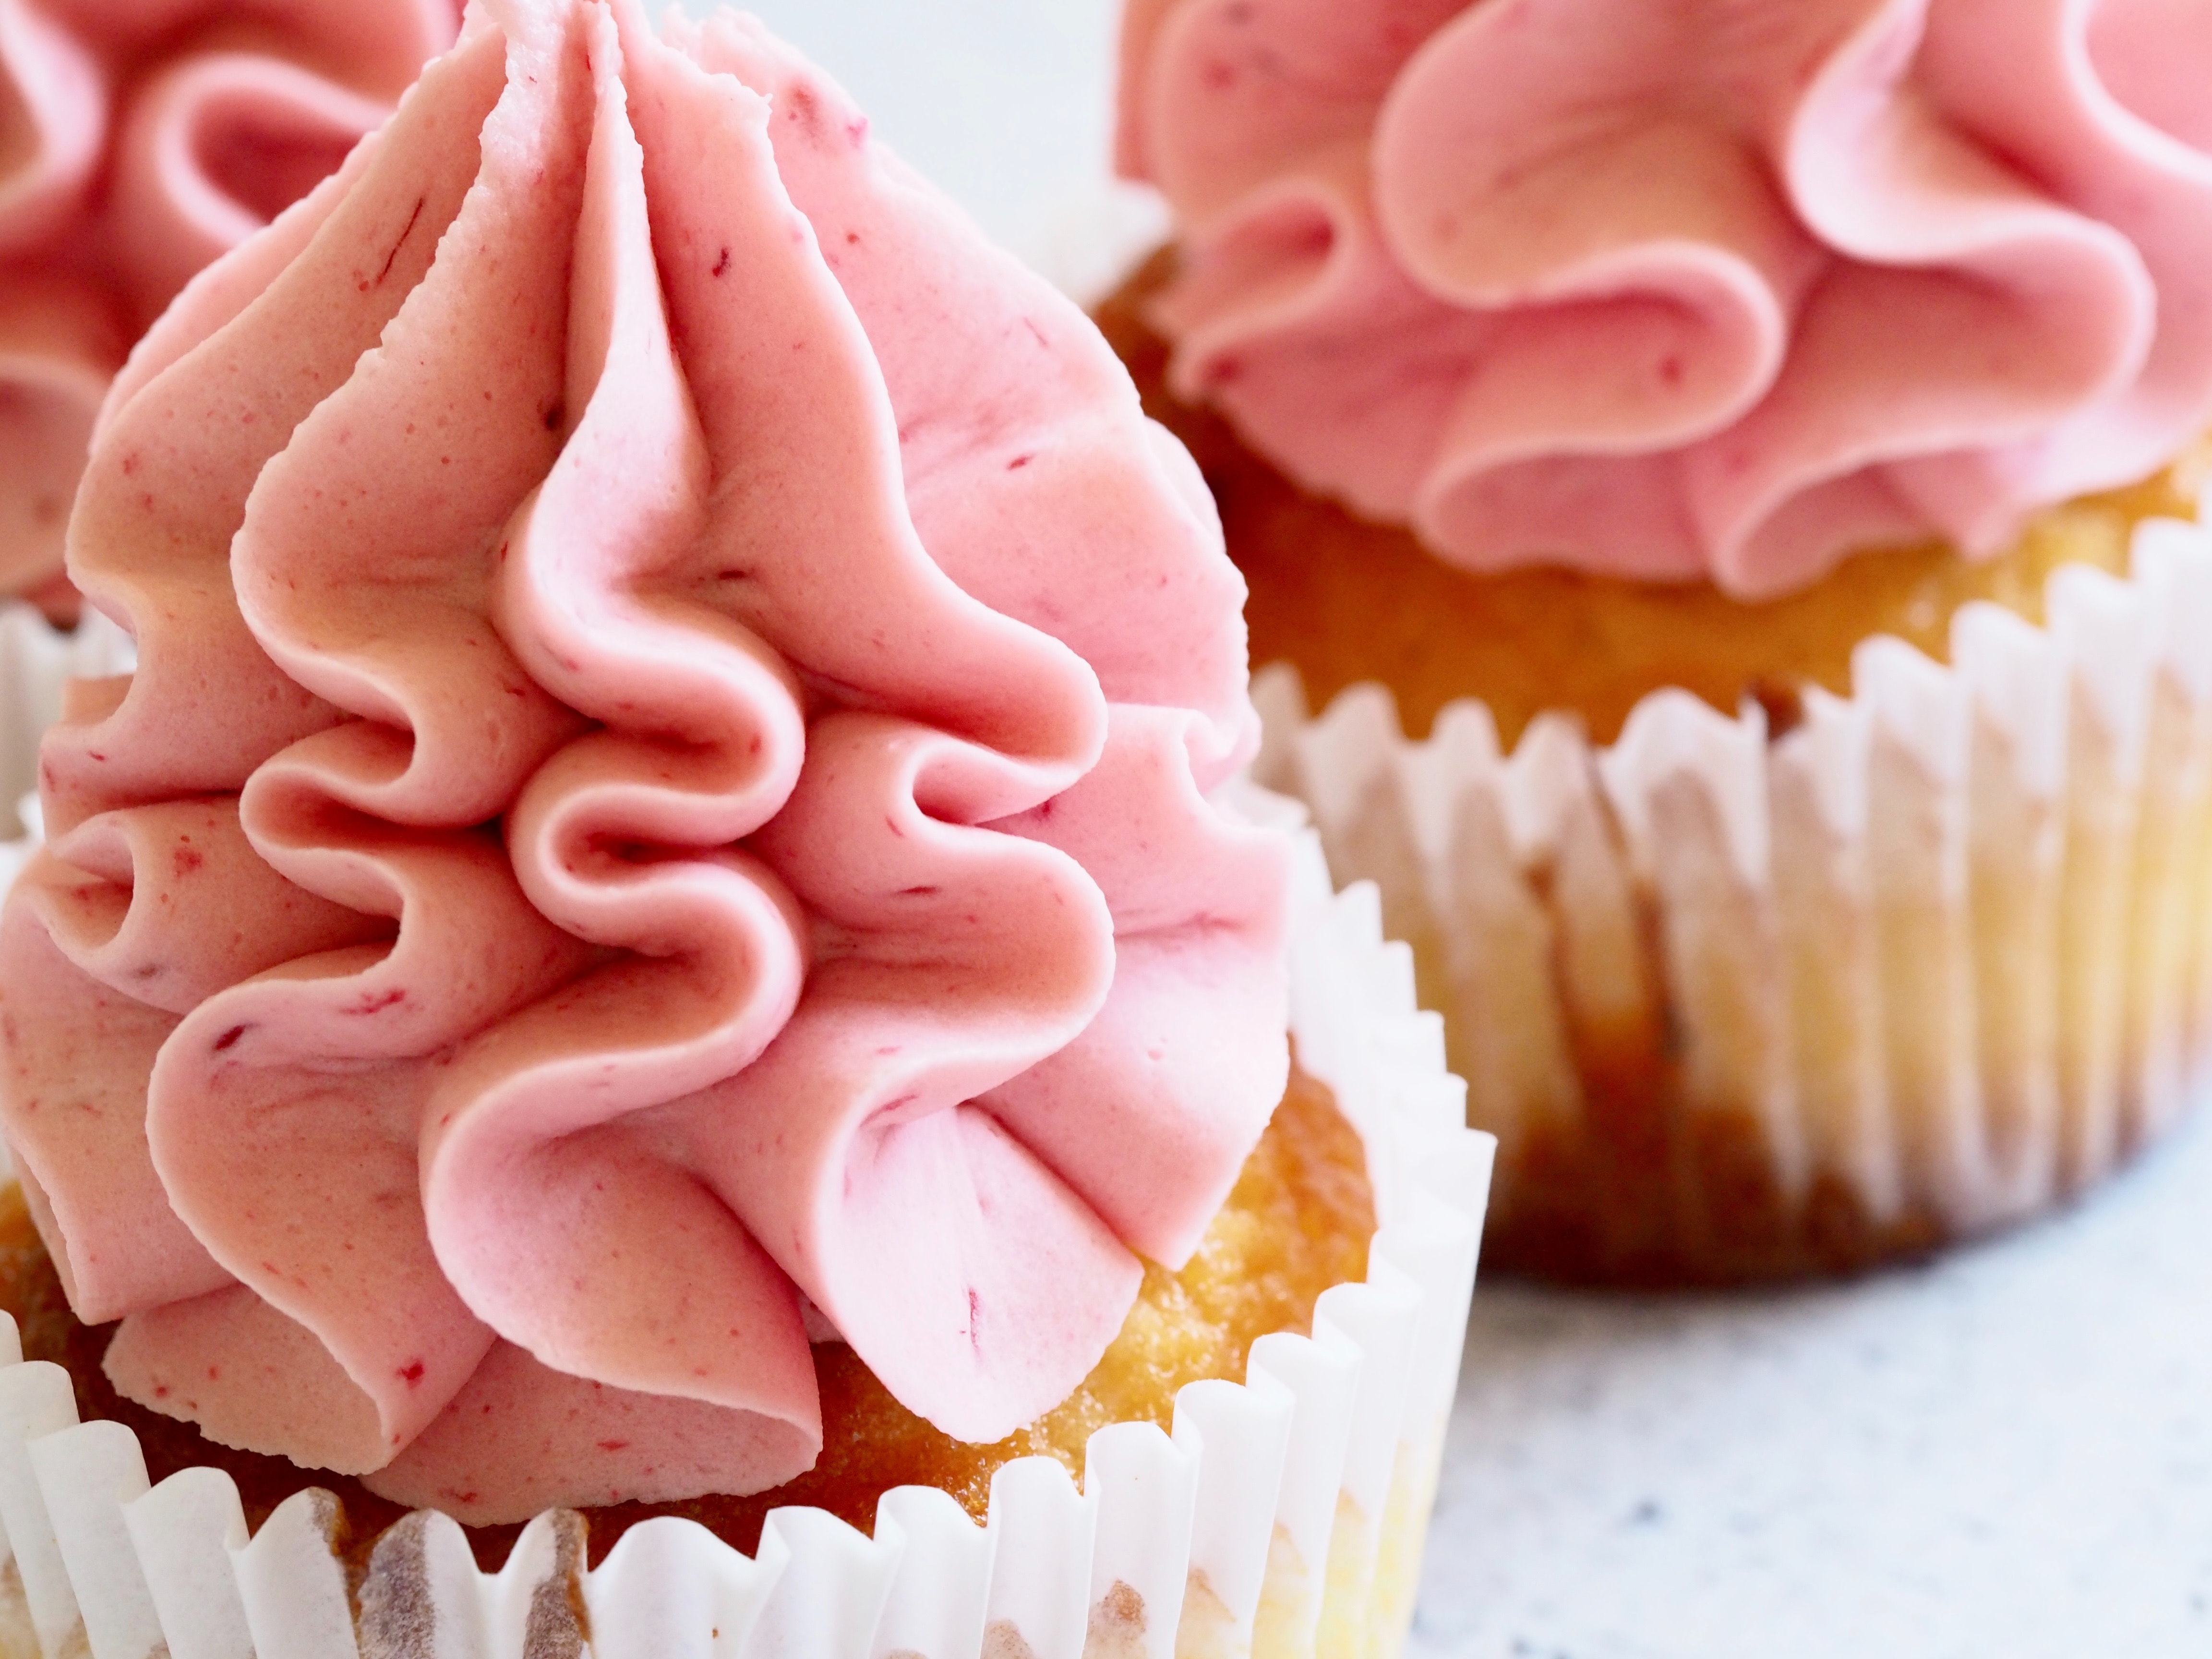
cupcake, buttercream, icing, food, pink, sweetness, dessert, Baking cup, cake decorating, baking, cake, cuisine, meringue, cream, cream cheese, marshmallow creme, ingredient, baked goods, muffin, dish, sugar paste, pasteles, petit four, vanilla, food coloring